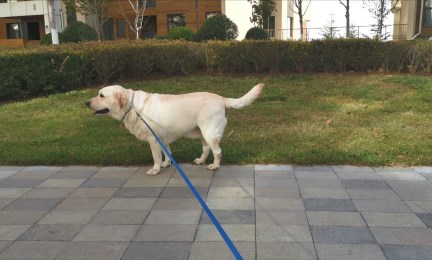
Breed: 3580-n000122-Labrador_retriever